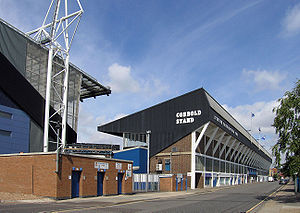
Portman Road
Portman Road
Portman Road er et fodboldstadion i Ipswich, England og hjemmebanen til fodboldklubben Ipswich Town FC. Portman Road blev åbnet i 1884 og har en kapacitet på 30.300 siddepladser. Publikumsrekorden er på 38.010 tilskuere, fra kampen mod Leeds United FC i sjette runde i FA-cupen den 8. marts 1975.